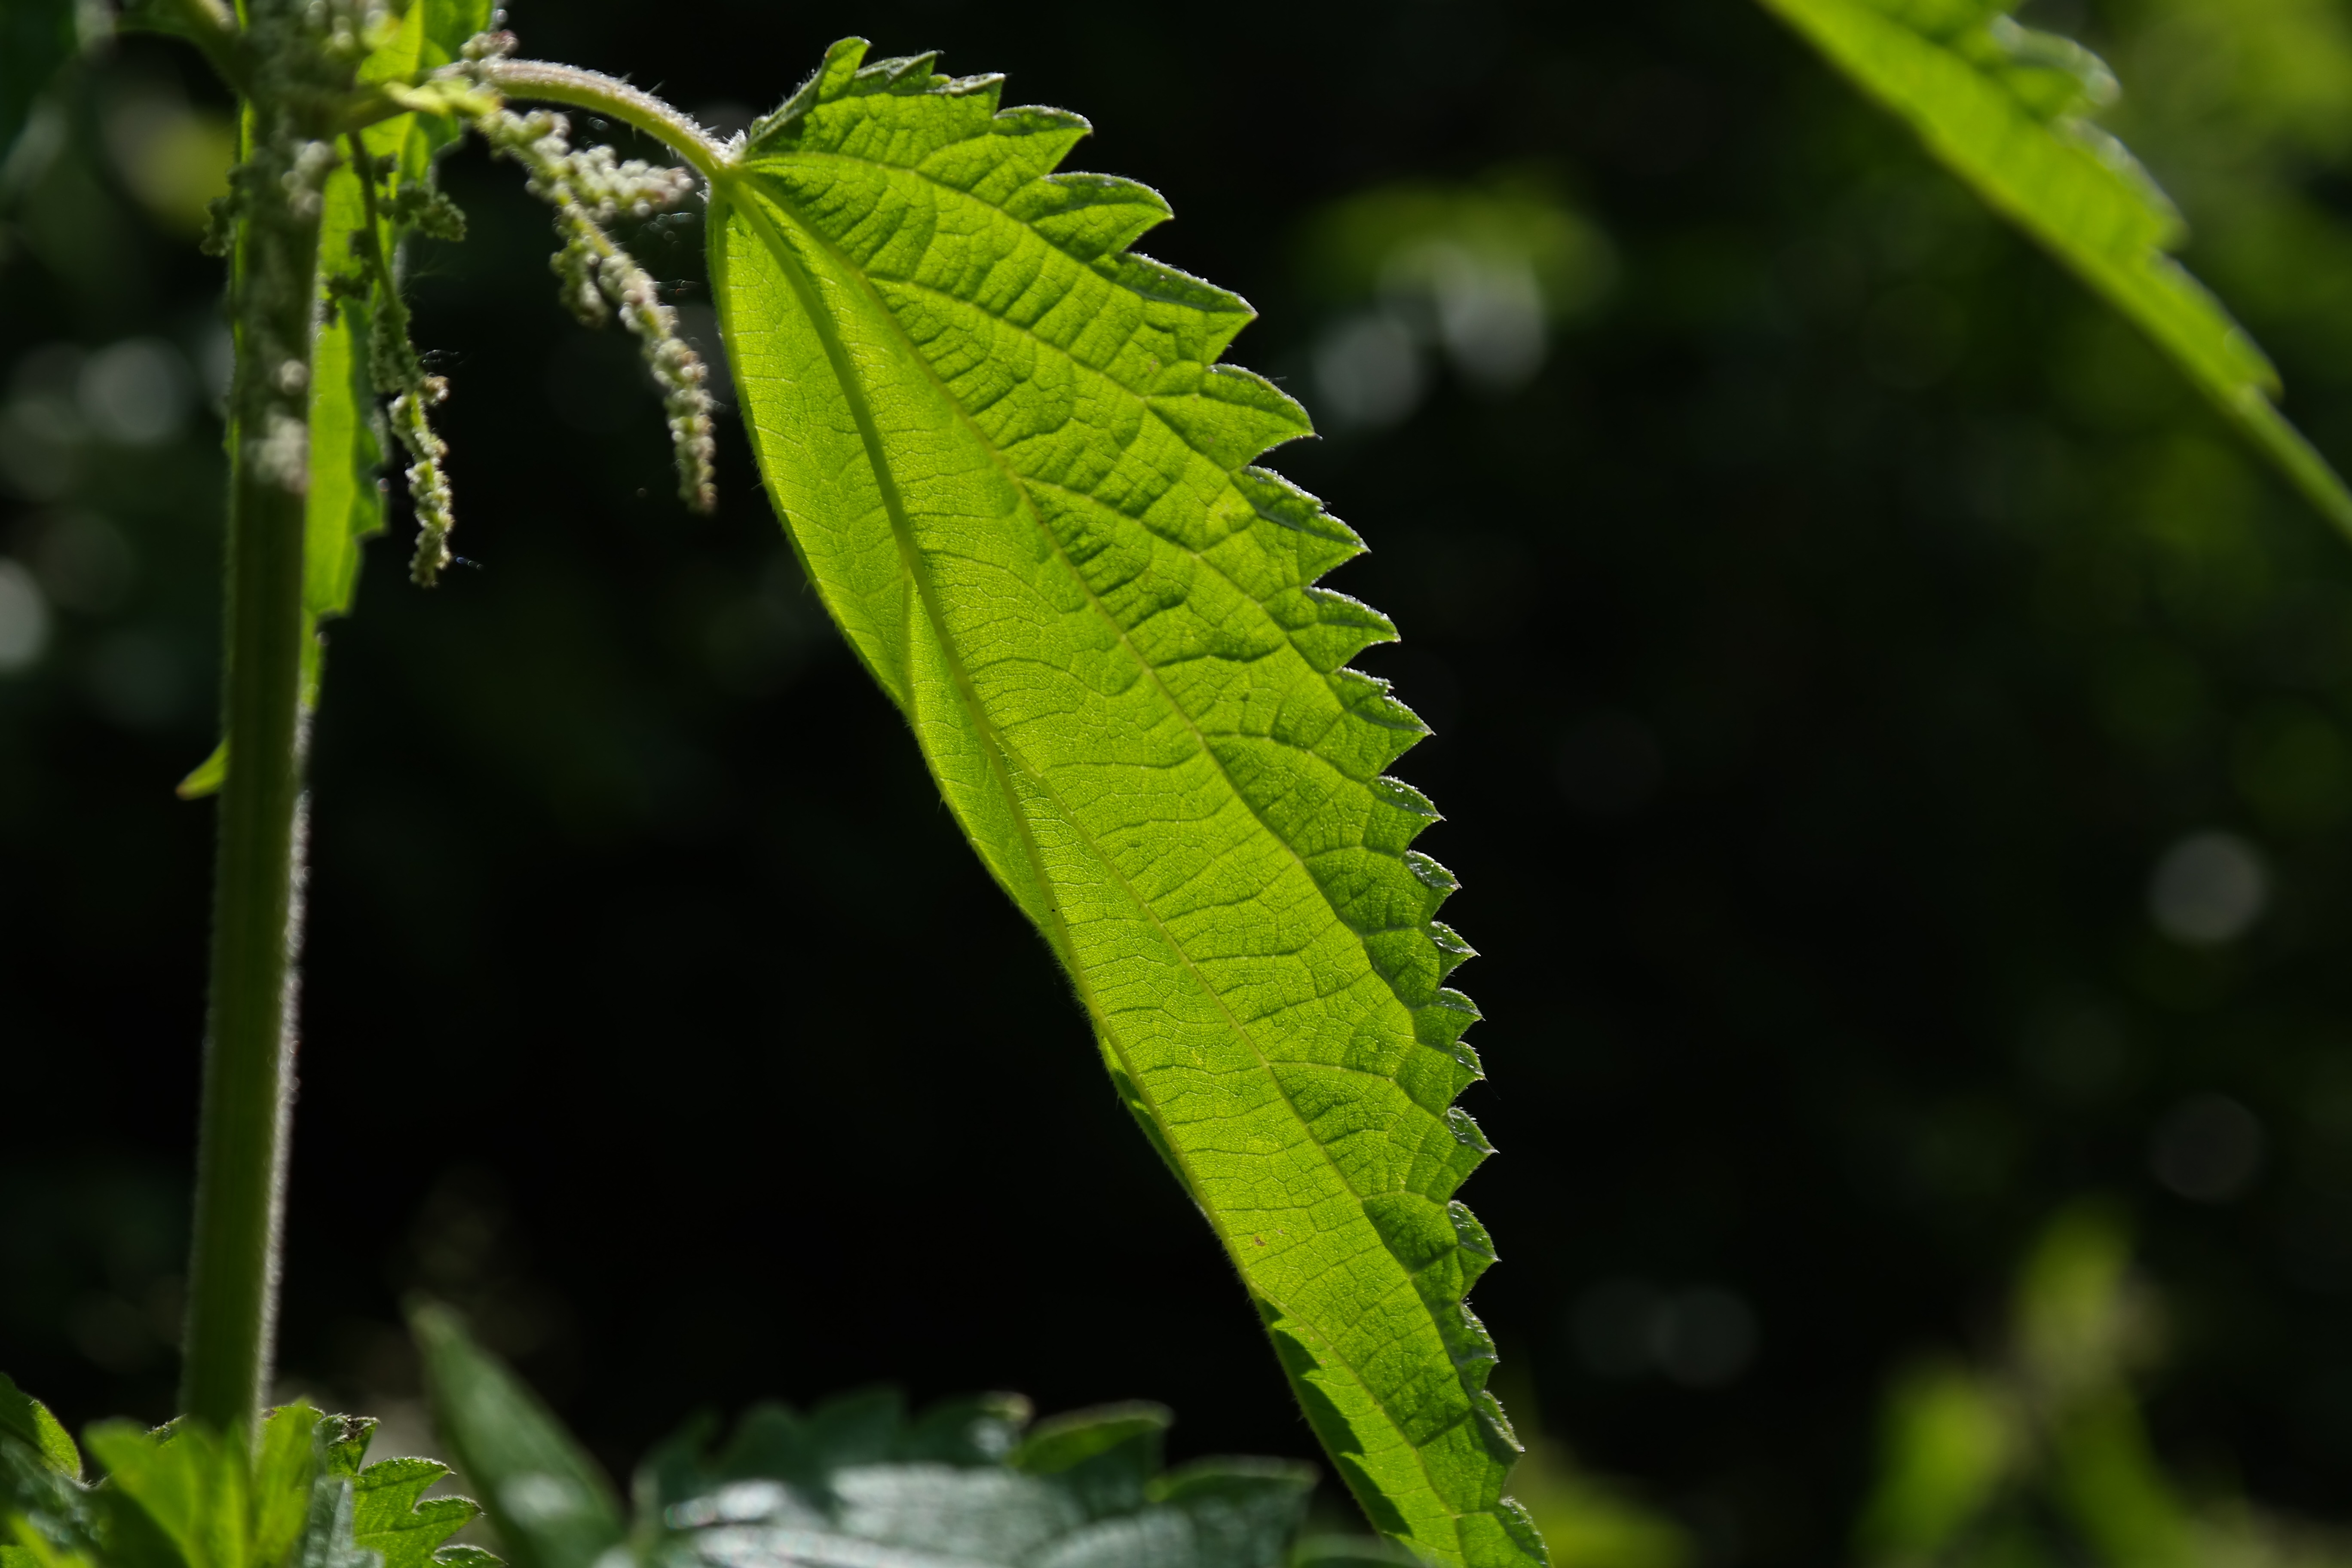
tree, nature, forest, branch, plant, sunlight, leaf, flower, green, botany, pink, flora, fern, burn, weed, close up, leaves, rainforest, toxic, butterflies, true leaves, medicinal plant, macro photography, painful, flowering plant, elliptical, urtica, urticaceae, stinging nettle, leaf buds, toothed, food plant, lanceolate, burning hair, plant stem, land plant, ferns and horsetails, stinging nettle plant, urtica dioica, faserpflanze, protection mechanism, burning liquid, serotonin, histamine, acetylcholine, sodium formate, nettle stings, food processing plant, nettle hair, stalked, leaf blades, leaf margin, stipules